Steve Miller Band

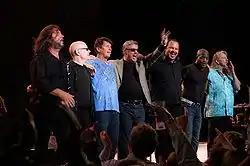
Steve Miller Band in 2009

The Steve Miller Band is an American rock band formed in San Francisco, California, in 1966. The band is led by Steve Miller on guitar and lead vocals. The group had a string of mid- to late-1970s hit singles that are staples of classic rock radio, as well as several earlier psychedelic rock albums. Miller left his first band to move to San Francisco and form the Steve Miller Blues Band. Shortly after Harvey Kornspan negotiated the band's contract with Capitol Records in 1967, the band shortened its name to the Steve Miller Band. In February 1968, the band recorded its debut album, "Children of the Future". It went on to produce the albums "Sailor", "Brave New World", "Your Saving Grace", "Number 5", "The Joker", "Fly Like an Eagle", and "Book of Dreams", among others. The band's album "Greatest Hits 1974–78", released in 1978, has sold over 13 million copies. In 2016, Steve Miller was inducted as a solo artist into the Rock and Roll Hall of Fame.